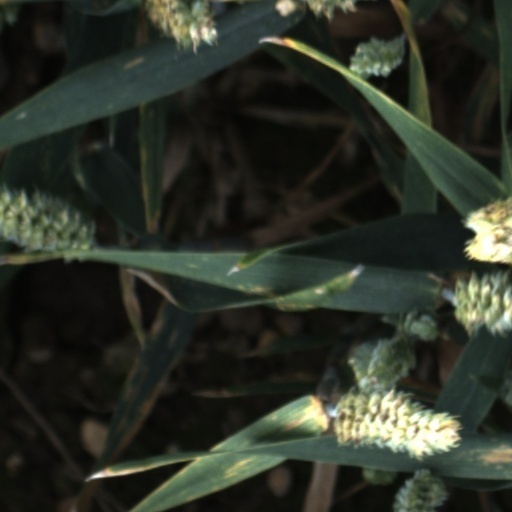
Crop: wheat